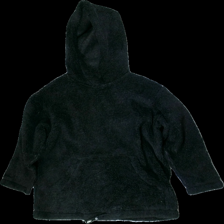
View: front
Type: Hoodie
Category: Children
Brand: Not in the list
Brand text on label: hm rowells
Colors: Black
Material: 70% polyester 30% polyacryl
Cut: Regular
Size: 158
Season: All
Price range: 50-100
Recommended usage: Reuse